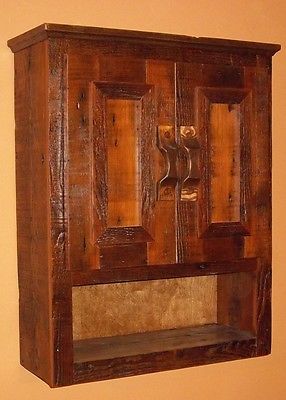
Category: cabinet